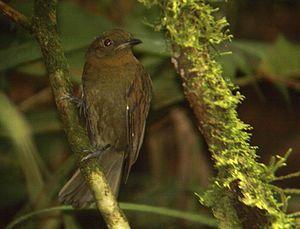
L'Antriade du Verapaz ou Antriade brun, est une espèce de passereaux de la famille des Tityridae.